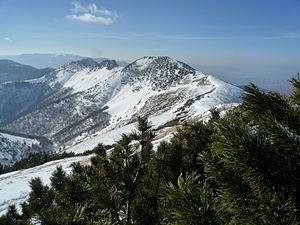
Le parc national Malá Fatra ou parc national de la petite Fatra est situé dans le nord-ouest de la Slovaquie dans le massif des Malá Fatra. Administrativement, il est en partie sur la région de Žilina sur les districts de Žilina, Martin, Dolný Kubín.